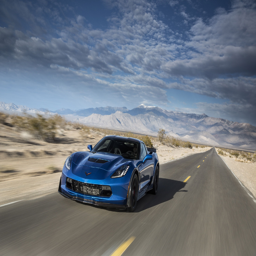
cars faster and slower the fastest cars you can buy